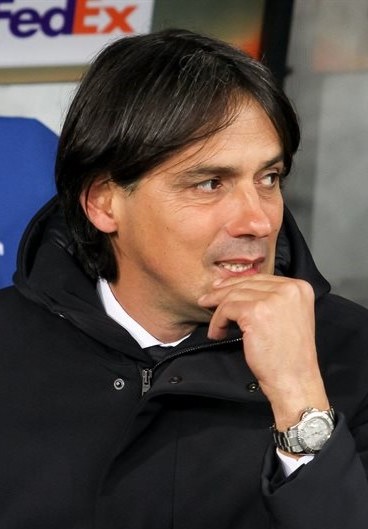
ซีโมเน อินซากี

| name = ซีโมเน อินซากี
| image = S. Inzaghi.jpg
| caption = ซีโมเนในฐานะผู้จัดการของโซชีเอตาสปอร์ตีวาลาซีโอ|ลาซีโอในปี 2018
| fullname = ซีโมเน อินซากี
| birth_place = ปีอาเชนซา อิตาลี
| height = 1.85 m
| position = กองหน้า|กองหน้าตัวเป้า
| currentclub = สโมสรฟุตบอลอินแตร์นาซีโอนาเลมีลาโน|อินเตอร์มิลาน (ผู้จัดการทีม)
| youthyears1 = 1992–1994 | youthclubs1 = ปีอาเชนซากัลโช|ปีอาเชนซา
| years1 = 1994–1999 | clubs1 = ปีอาเชนซากัลโช|ปีอาเชนซา | caps1 = 30 | goals1 = 15
| years2 = 1994–1995 | clubs2 = → สโมสรฟุตบอลคาร์ปี 1909|คาร์ปี (ยืม) | caps2 = 9 | goals2 = 0
| years3 = 1995–1996 | clubs3 = → โนวารากัลโช|โนวารา (ยืม) | caps3 = 23 | goals3 = 4
| years4 = 1996–1997 | clubs4 = → อาเซ ลูเมซซาเน|ลูเมซซาเน (ยืม) | caps4 = 23 | goals4 = 6
| years5 = 1997–1998 | clubs5 = → เบรสเซลโล (ยืม) | caps5 = 21 | goals5 = 10
| years6 = 1999–2010 | clubs6 = โซชีเอตาสปอร์ตีวาลาซีโอ|ลาซีโอ | caps6 = 133 | goals6 = 28
| years7 = 2005 | clubs7 = → อูนีโอเนกัลโชซัมป์โดเรีย|ซัมป์โดเรีย (ยืม) | caps7 = 5 | goals7 = 0
| years8 = 2007–2008 | clubs8 = → อาตาลันตาแบร์กามัสกากัลโช|อาตาลันตา (ยืม) | caps8 = 19 | goals8 = 0
| totalcaps = 263 | totalgoals = 63
| nationalyears1 = 1993–1994 | nationalteam1 = ฟุตบอลทีมชาติอิตาลี|อิตาลี อายุไม่เกิน 18 ปี | nationalcaps1 = 4 | nationalgoals1 = 1
| nationalyears2 = 2000–2003 | nationalteam2 = ฟุตบอลทีมชาติอิตาลี|อิตาลี | nationalcaps2 = 3 | nationalgoals2 = 0
| manageryears1 = 2016–2021 | managerclubs1 = โซชีเอตาสปอร์ตีวาลาซีโอ|ลาซีโอ
| manageryears2 = 2021– | managerclubs2 = สโมสรฟุตบอลอินแตร์นาซีโอนาเลมีลาโน|อินเตอร์มิลาน
ซีโมเน อินซากี (, ; เกิด 5 เมษายน ค.ศ. 1976) เป็นผู้จัดการทีมฟุตบอลและอดีตนักฟุตบอลชาวอิตาลี ปัจจุบันเป็นผู้จัดการทีมสโมสรฟุตบอลอินแตร์นาซีโอนาเลมีลาโน|อินเตอร์มิลาน
เขาเป็นน้องชายของฟีลิปโป อินซากี ซิโมเนเล่นในตำแหน่งกองหน้า|กองหน้าตัวเป้าให้กับสโมสรต่าง ๆ ในอาชีพของเขา ซึ่งรวมถึงปีอาเชนซากัลโช|ปีอาเชนซา และโซชีเอตาสปอร์ตีวาลาซีโอ|ลาซีโอด้วย เขาเล่นให้กับสโมสรโรมันมานานนับทศวรรษ โดยชนะเลิศในรายการใหญ่มากมาย รวมไปถึงดับเบิลแชมป์ แต่เขาก็ยังคงใช้เวลาอยู่บนม้านั่งสำรองและถูกส่งยืมไปยังสโมสรต่าง ๆ ซีโมเนเคยเล่นให้กับฟุตบอลทีมชาติอิตาลี|ทีมชาติอิตาลี 3 นัด
หลังจากเกษียณจากการเป็นผู้เล่น เขาเริ่มต้นอาชีพผู้จัดการโดยคุมทีมเยาวชนของลาซีโอก่อนที่จะรับหน้าที่ในทีมชุดใหญ่ในปี 2016 และพาทีมคว้าแชมป์โกปปาอีตาเลีย ฤดูกาล 2018–19|โกปปาอีตาเลีย และซูแปร์โกปปาอีตาเลียนา สองครั้ง ซีโมเนเป็นที่รู้จักจากการใช้แผนการเล่นระบบ 3–5–2 ซึ่งเป็นหนึ่งในโค้ชชาวอิตาลีหลายคนที่แผนนี้มาปรับใช้ได้อย่างน่าทึ่ง Lega Serie A Lazio v Juventus, Match Report and Formations, 7 December 2019 Lega Serie A Lazio v Parma, Match Report and Formations, 22 September 2019
==เกียรติประวัติ==
===นักเตะ===
ลาซีโอ
*เซเรียอา: เซเรียอา ฤดูกาล 1999–2000|1999–2000
*โกปปาอีตาเลีย: โกปปาอีตาเลีย ฤดูกาล 1999–2000|1999–2000, โกปปาอีตาเลีย ฤดูกาล 2003–04|2003–04, โกปปาอีตาเลีย ฤดูกาล 2008–09|2008–09
*ซูแปร์โกปปาอีตาเลียนา: ซูแปร์โกปปาอีตาเลียนา ฤดูกาล 2000|2000, ซูแปร์โกปปาอีตาเลียนา ฤดูกาล 2009|2009
*ยูฟ่าซูเปอร์คัพ: ยูฟ่าซูเปอร์คัพ 1999|1999
===ผู้จัดการทีม===
ลาซีโอ
*โกปปาอีตาเลีย: โกปปาอีตาเลีย ฤดูกาล 2018–19|2018–19
*ซูแปร์โกปปาอีตาเลียนา: ซูแปร์โกปปาอีตาเลียนา ฤดูกาล 2017|2017, ซูแปร์โกปปาอีตาเลียนา ฤดูกาล 2019|2019
อินเตอร์มิลาน
* เซเรียอา: เซเรียอา ฤดูกาล 2023–24|2023–24
* โกปปาอีตาเลีย: โกปปาอีตาเลีย ฤดูกาล 2022–23|2022–23
==อ้างอิง==
==แหล่งข้อมูลอื่น==
* Italia1910 profile
*
หมวดหมู่:นักฟุตบอลชาวอิตาลี
หมวดหมู่:นักฟุตบอลทีมชาติอิตาลี
หมวดหมู่:ผู้จัดการทีมฟุตบอลชาวอิตาลี
หมวดหมู่:กองหน้าฟุตบอล
หมวดหมู่:ผู้เล่นในเซเรียอา
หมวดหมู่:ผู้จัดการทีมฟุตบอลในเซเรียอา
หมวดหมู่:ผู้เล่นสโมสรกีฬาลัตซีโย
หมวดหมู่:ผู้เล่นอูนีโอเนกัลโชซัมป์โดเรีย
หมวดหมู่:ผู้จัดการทีมสโมสรฟุตบอลอินแตร์นาซีโอนาเลมีลาโน
หมวดหมู่:ผู้จัดการทีมสโมสรกีฬาลัตซีโย